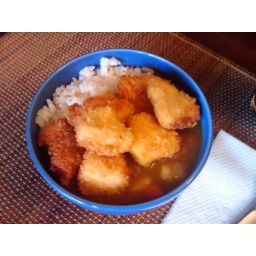
Curry with fried chicken in a bowl